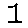
Label: 1